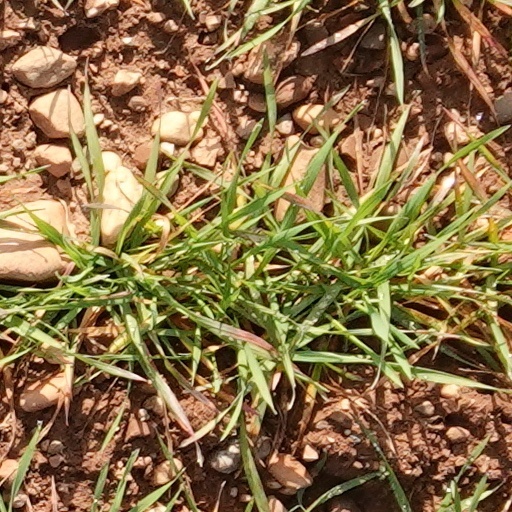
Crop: wheat